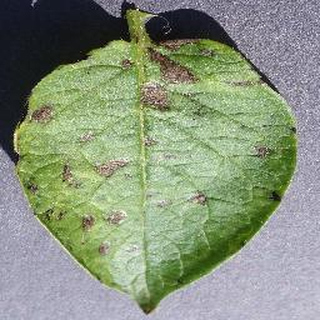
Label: potato_early_blight